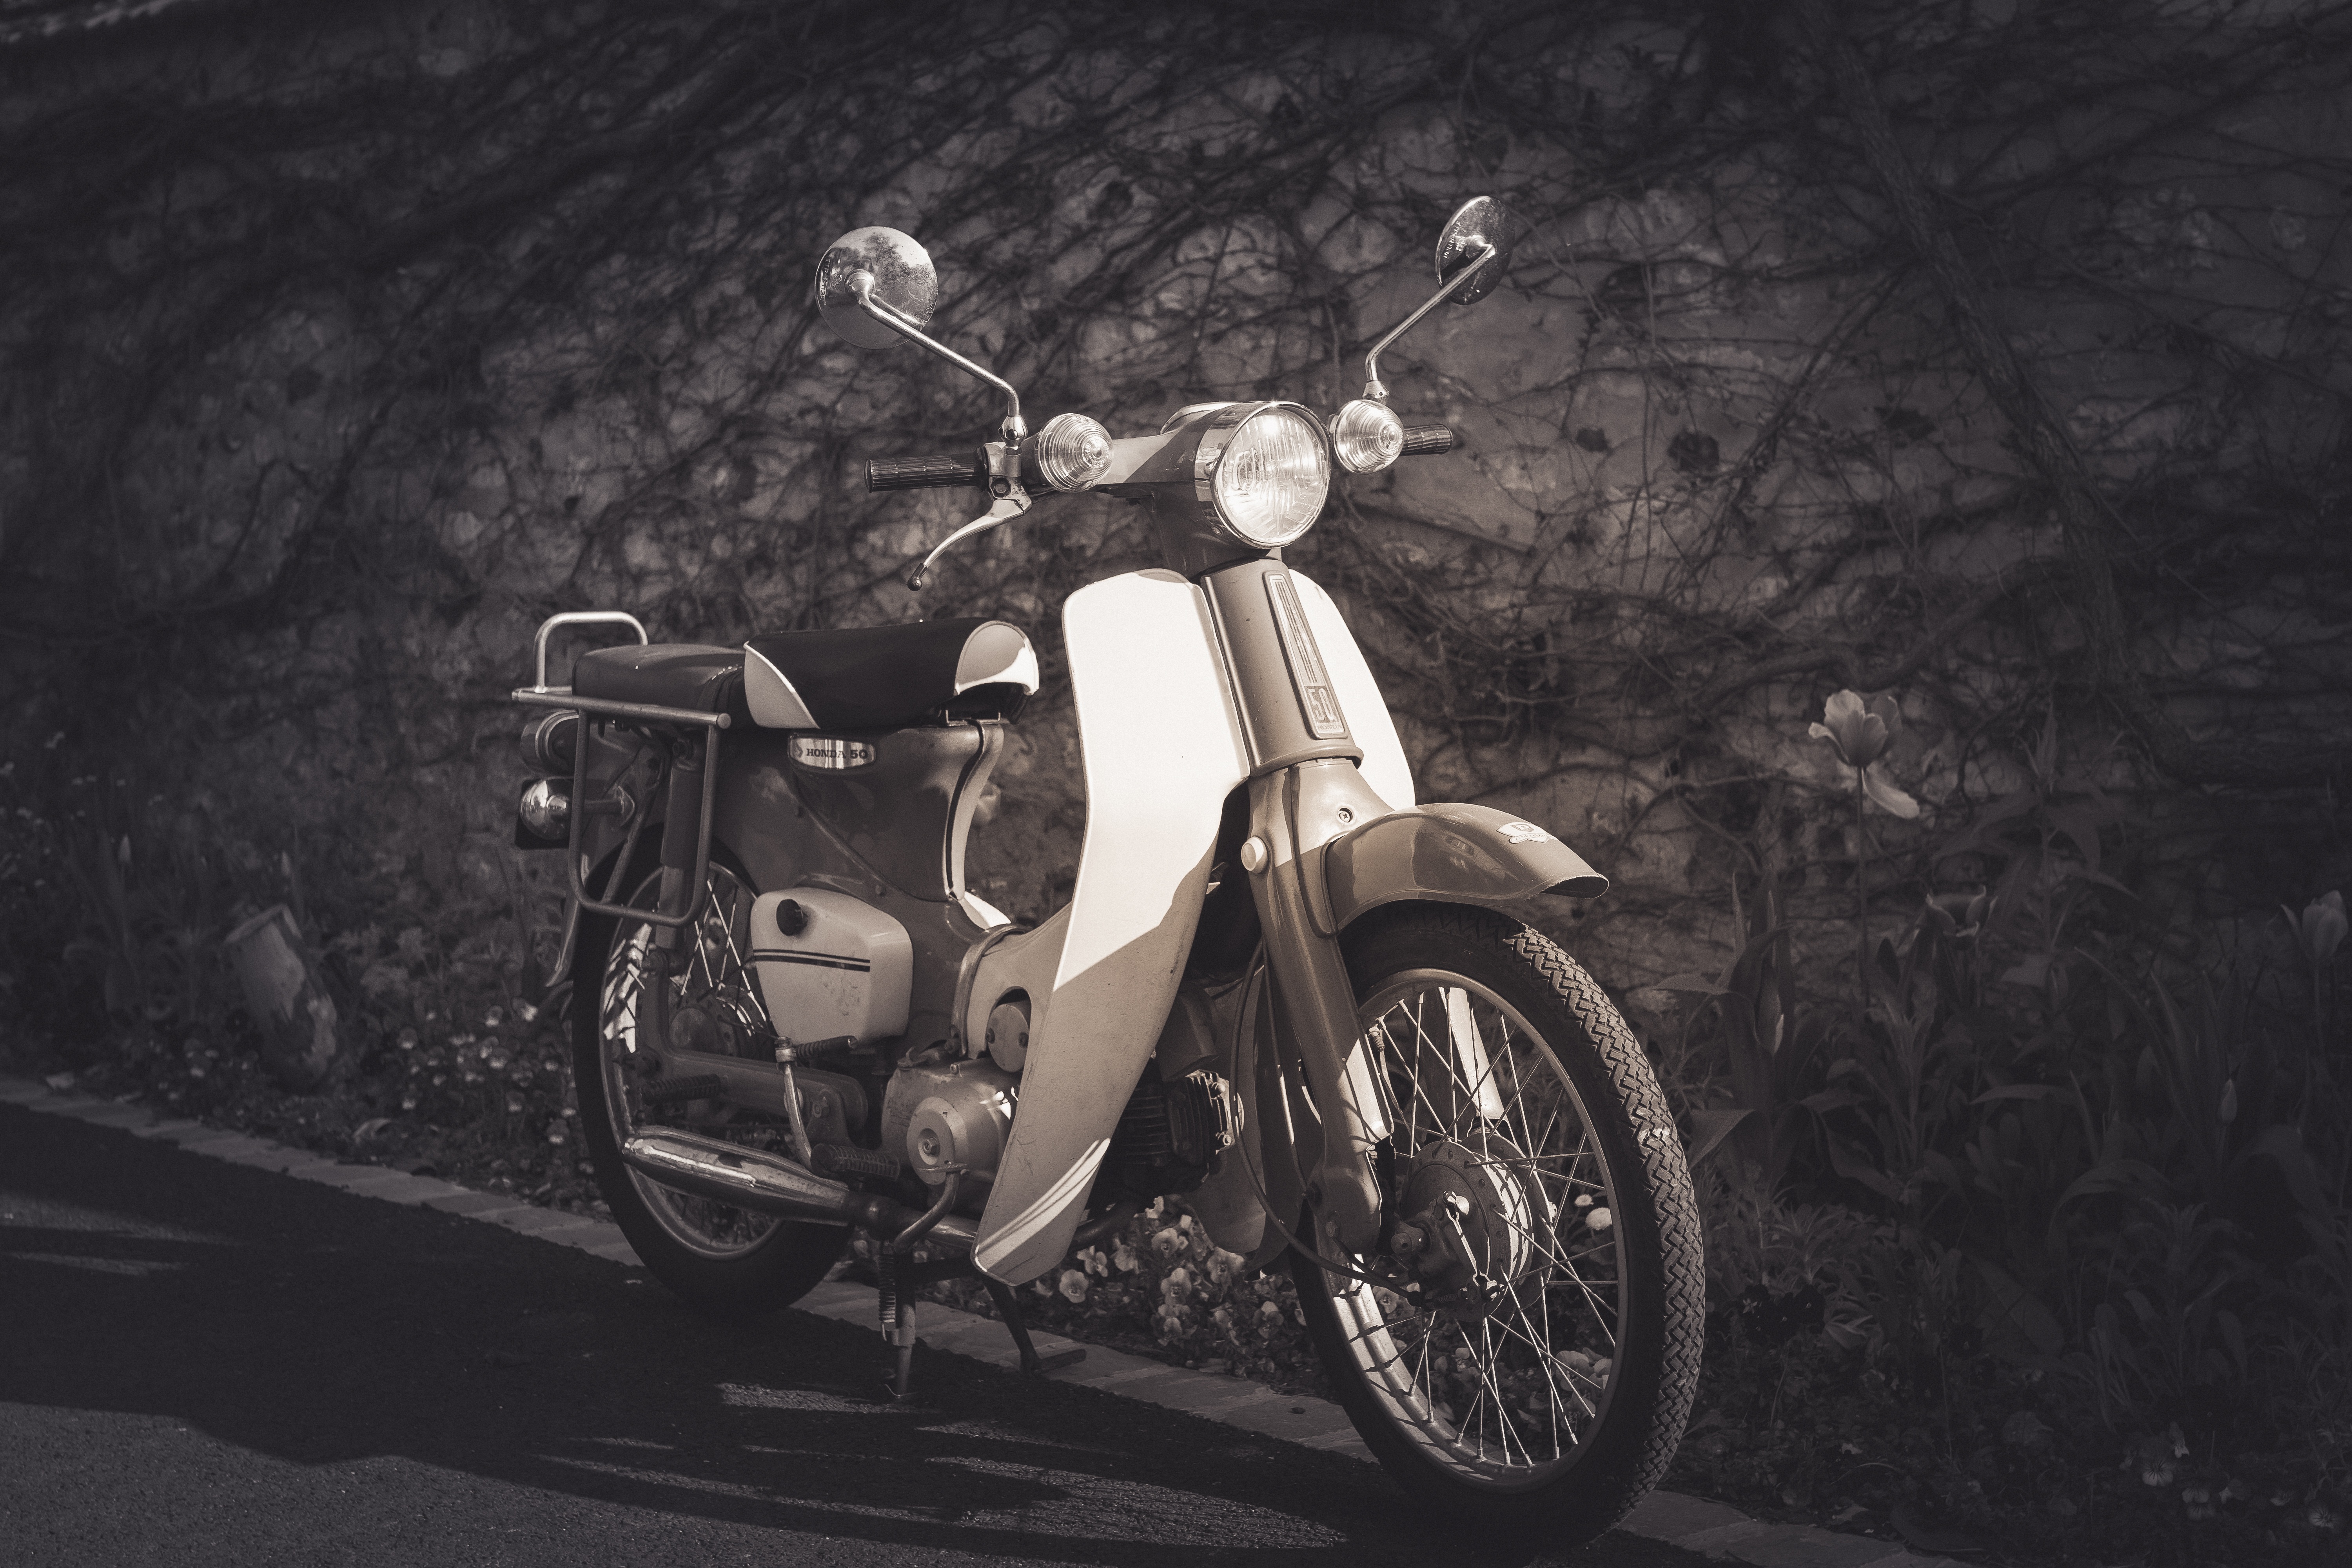
outdoor, black and white, sun, road, car, vintage, retro, adventure, old, bike, asphalt, vacation, travel, transportation, transport, vehicle, motorcycle, metal, holiday, ride, darkness, freedom, black, monochrome, motorbike, tourism, trip, sunny, moto, fun, chrome, engine, motorcycling, land vehicle, monochrome photography, automobile make